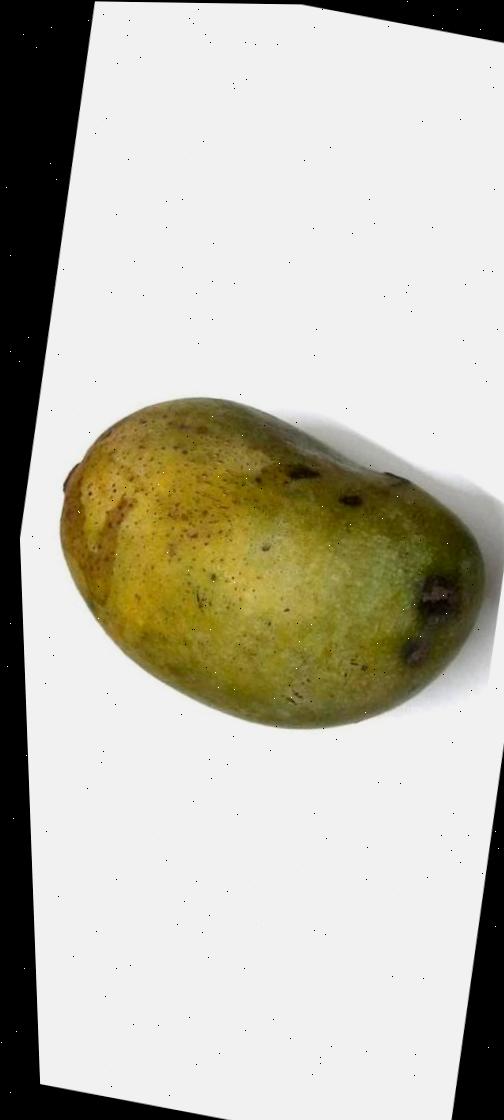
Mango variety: Fazli Classic